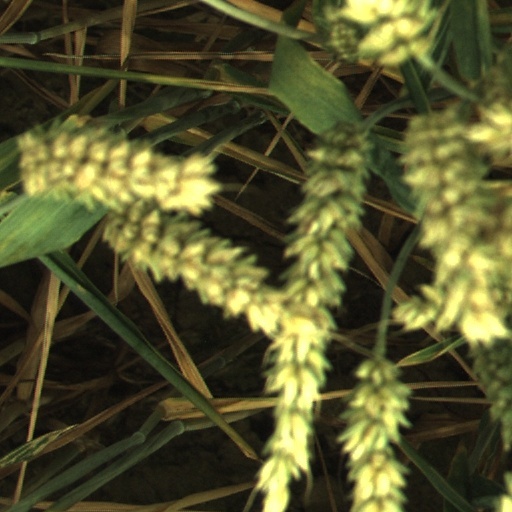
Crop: wheat